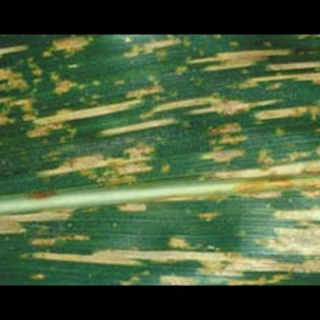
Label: corn_gray_leaf_spot